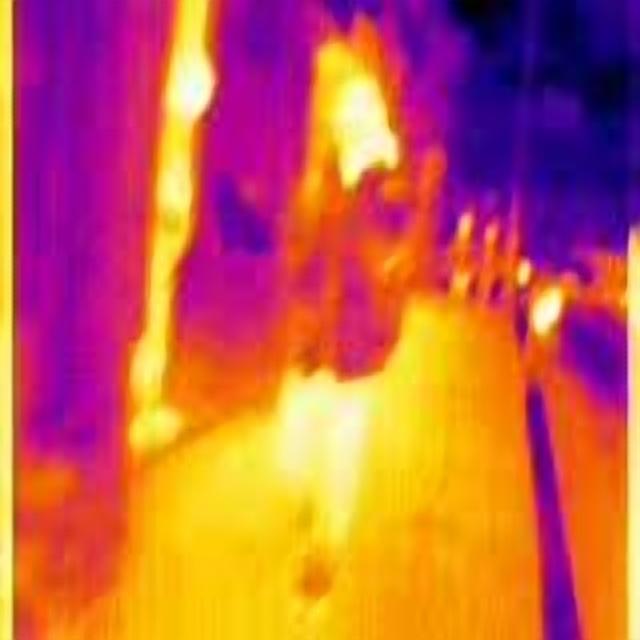
Detected objects:
label: person
label: person
label: person
label: person